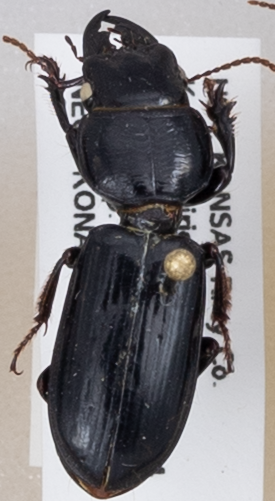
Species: Scarites vicinus
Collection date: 2019-06-19
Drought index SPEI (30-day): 0.1
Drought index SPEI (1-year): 1.69
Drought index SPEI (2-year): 0.24